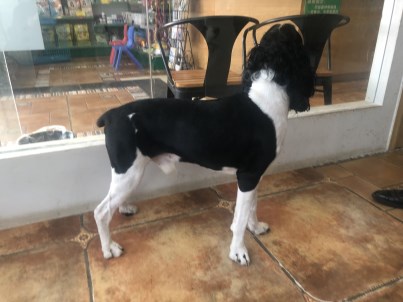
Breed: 276-n000112-English_springer